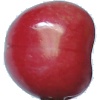
Label: Cherry 2